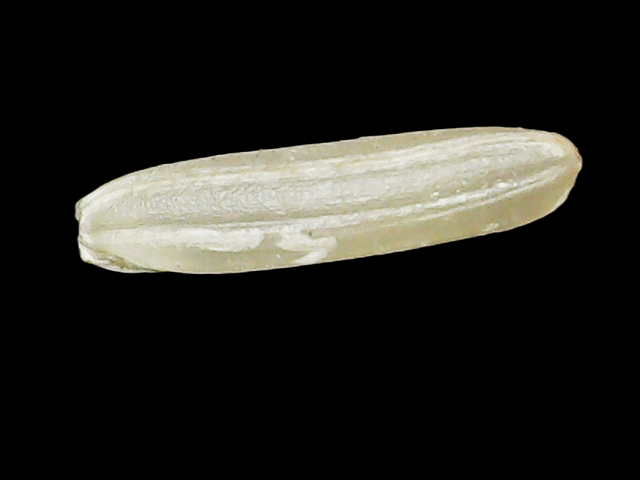
Rice variety: Binadhan19